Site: brandenburg
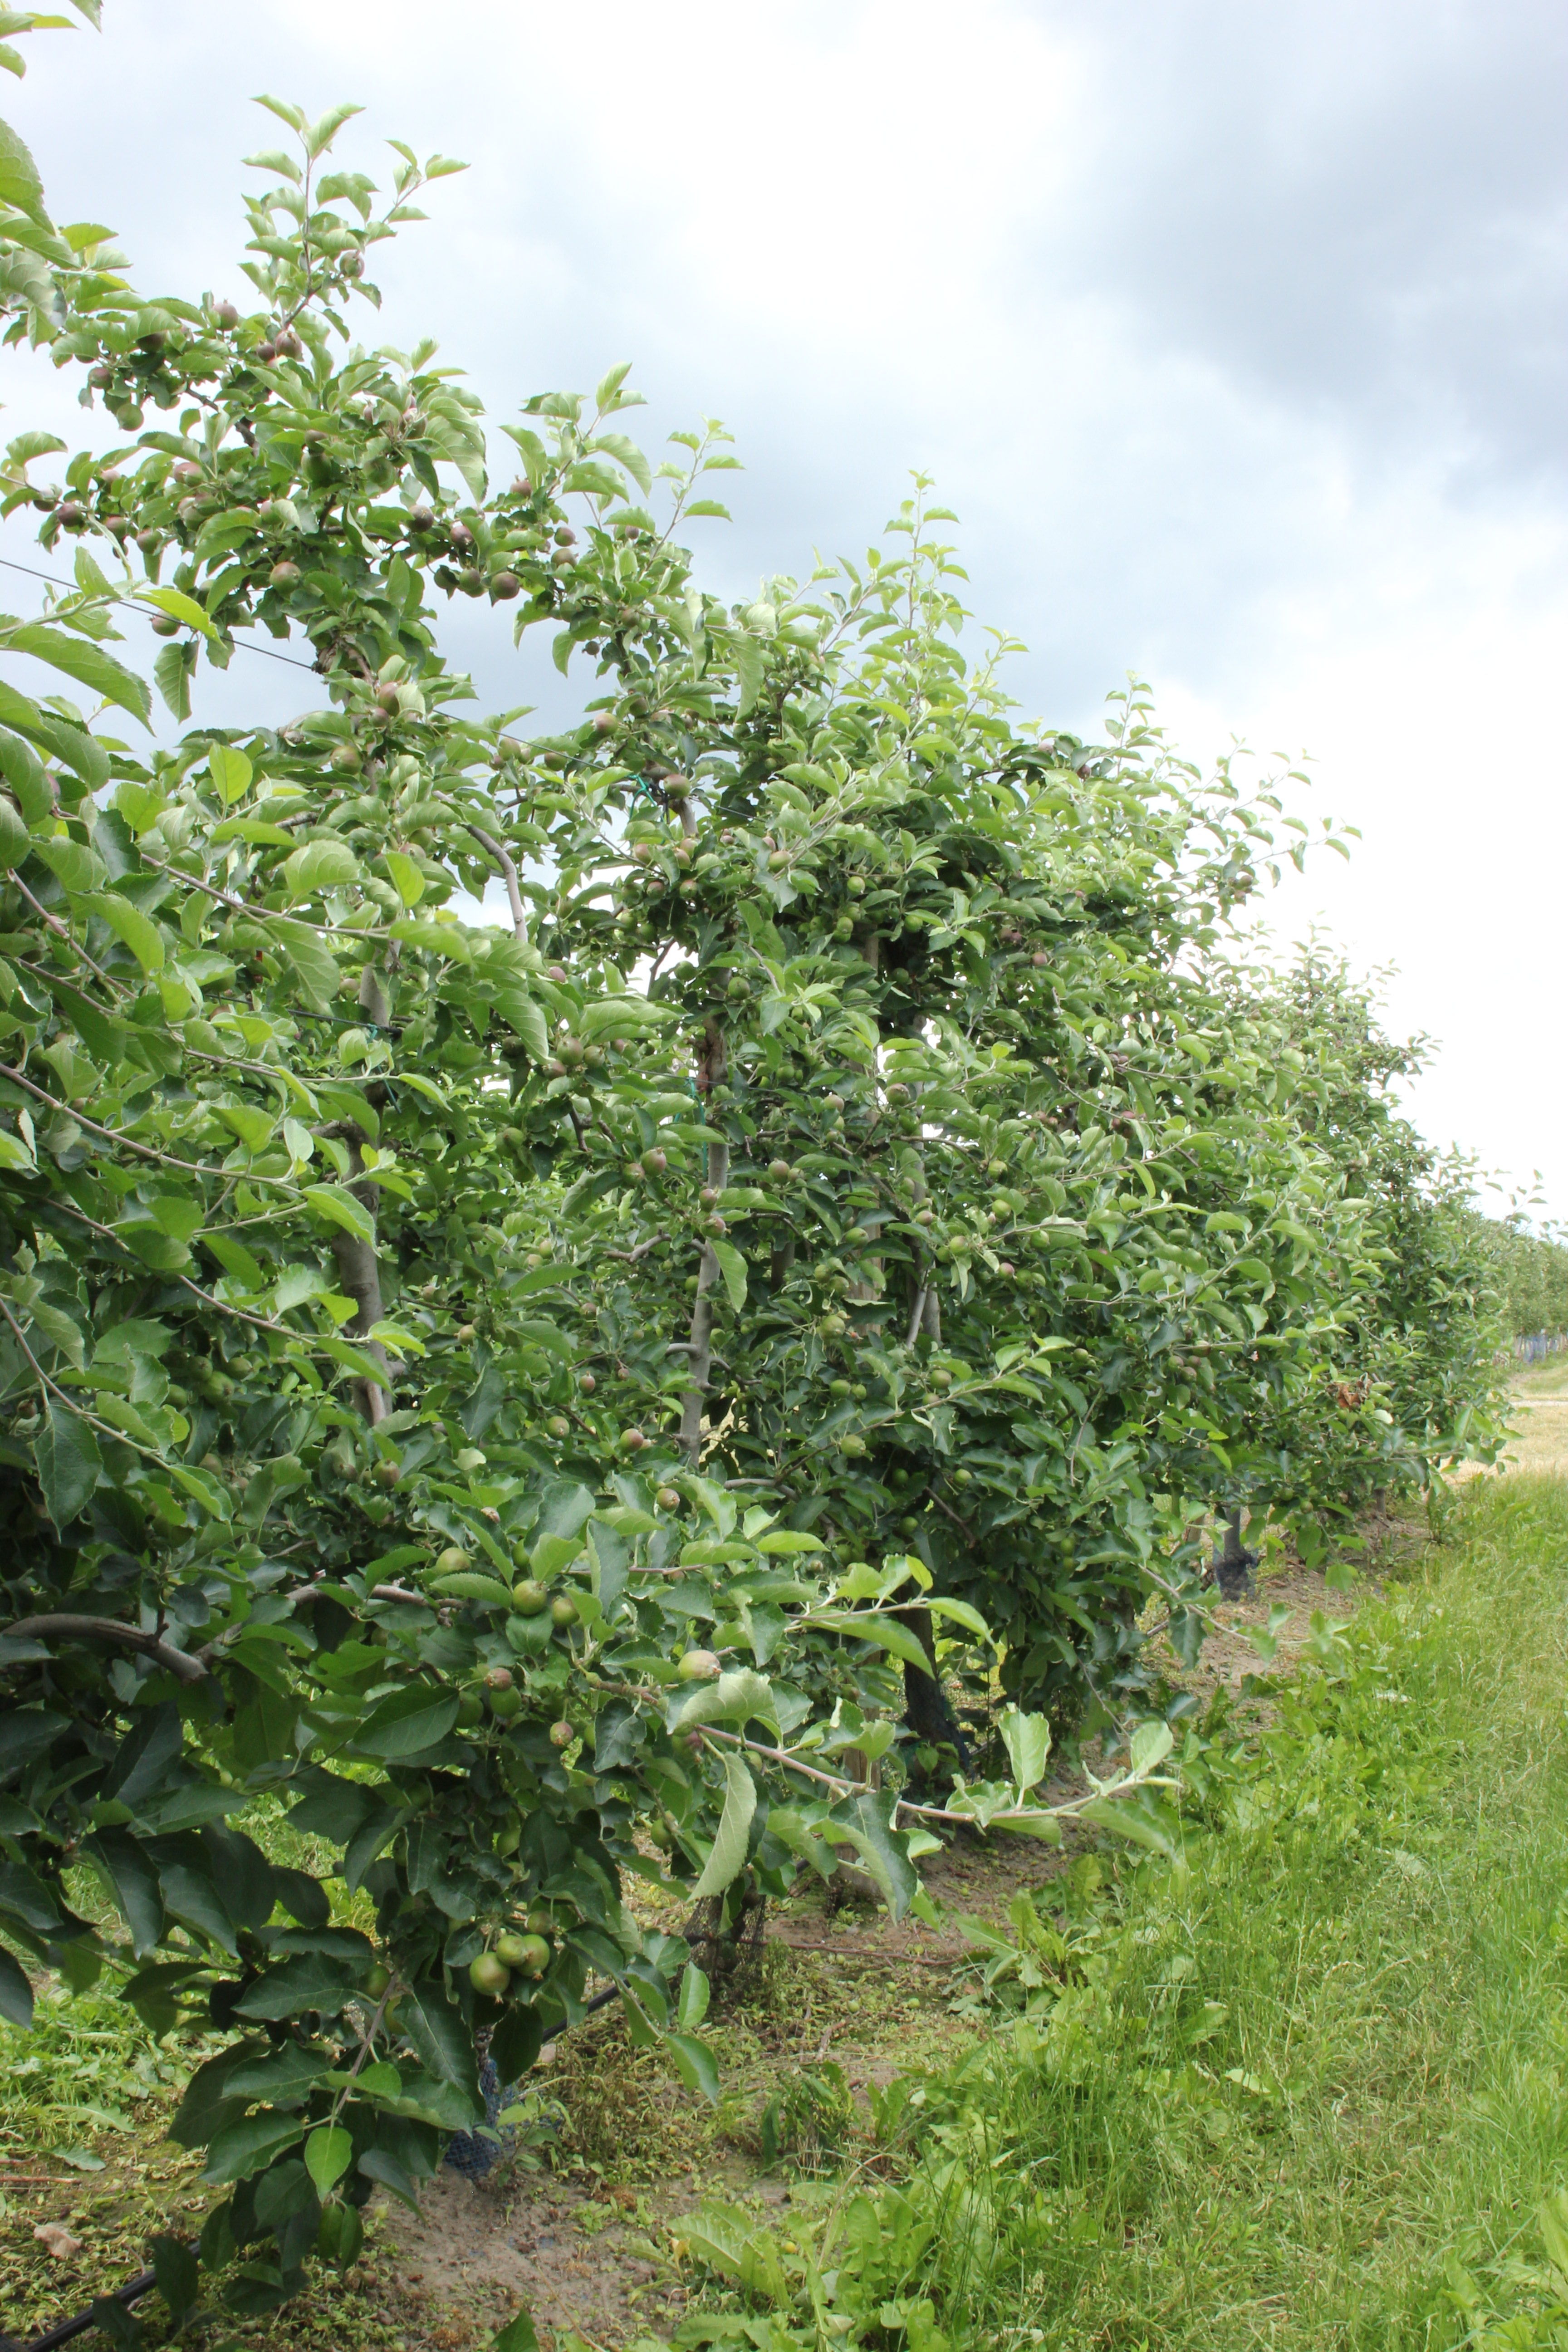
Growth stage (BBCH 73): Development of fruit